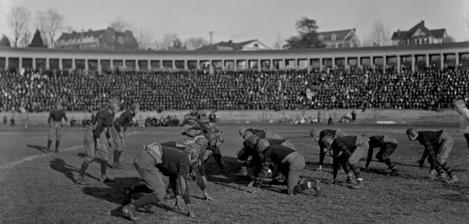
Building: Lambeth Field
Country: United States of America
Year built: 1913
Lambeth Field Vanderbilt-Virginia football game at Lambeth Field, 1919. Owner University of Virginia Opened 1913 Closed 1930 Lambeth Field or "The Colonnades" was a college football , baseball, and track stadium for the University of Virginia , named for W. A. Lambeth . References